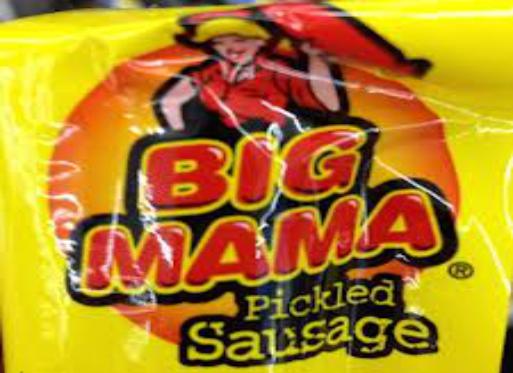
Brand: Big Mama Sausage
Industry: Food